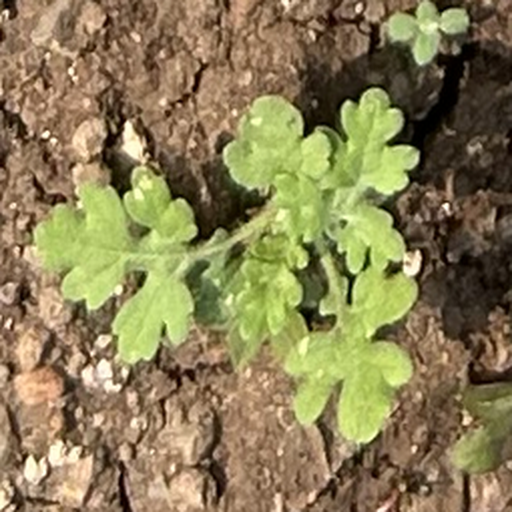
Weed species: Gajar_gavat_(Parthenium hysterophorus)